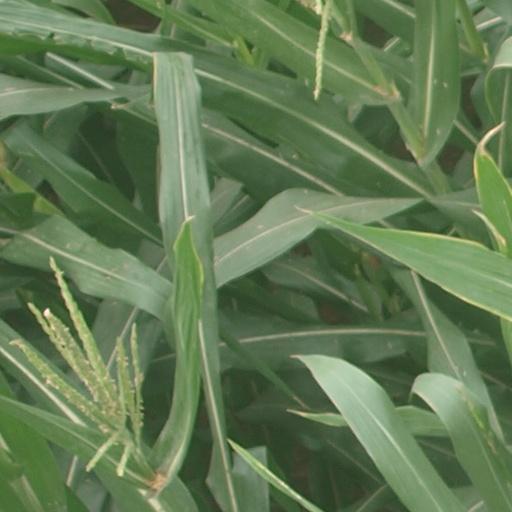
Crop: maize; corn